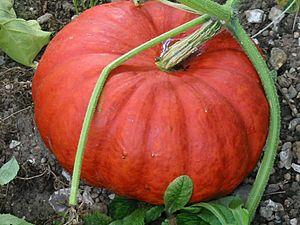
Le rouge vif d'Étampes est une variété cultivée de potiron, la plus cultivée en France, originaire de la ville d'Étampes dans l'Essonne.
Le département de l'Essonne est un département français situé au sud de Paris, dans la région Île-de-France, pour partie intégré à l'agglomération parisienne, qui tire son nom de la rivière Essonne dont le cours traverse le territoire selon un axe sud-nord jusqu’à la confluence avec la Seine.
Étampes est une commune française située à cinquante kilomètres au sud-ouest de Paris et soixante kilomètres au nord d'Orléans. Étampes est sous-préfecture du département de l’Essonne, dans la région Île-de-France. Elle est le chef-lieu de l’arrondissement d'Étampes et du canton d'Étampes, le siège de la communauté d'agglomération de l'Étampois Sud-Essonne et du secteur pastoral de Saint-Michel-de-Beauce-Étampes.